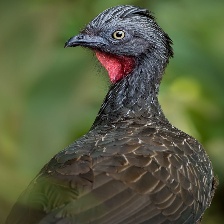
Species: BAND TAILED GUAN
Scientific name: PENELOPE ARGYROTIS